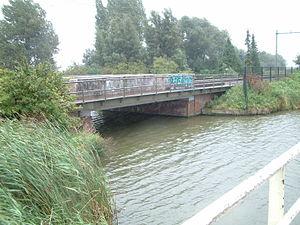
Les ponts sur la Rotte sont situés tout au long de la rivière de la Hollande-Méridionale, la Rotte, de la ville de Hollevoeterbrug à la Nouvelle Meuse à Rotterdam, en passant par la ville de Moerkapelle. Cette voie d'eau est navigable sur tout son parcours.